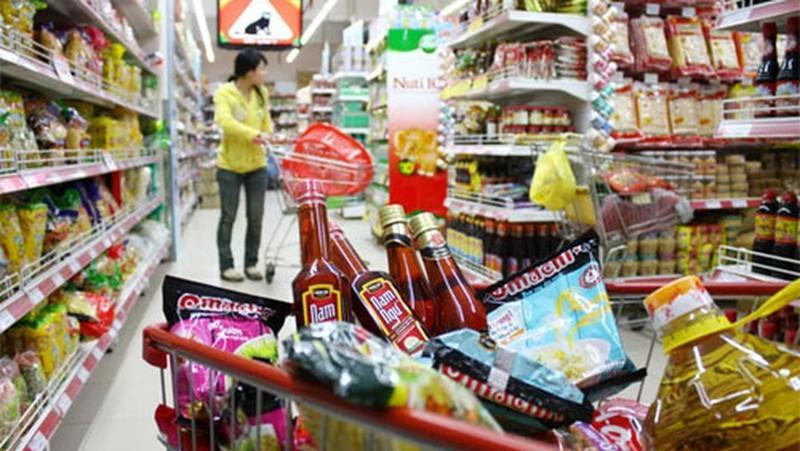
có nhiều hàng hoá được bày bán bên trong siêu thị